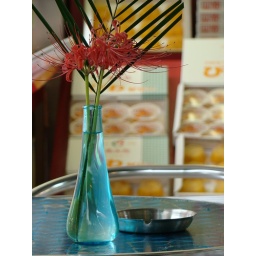
Red flowers in the blue glass